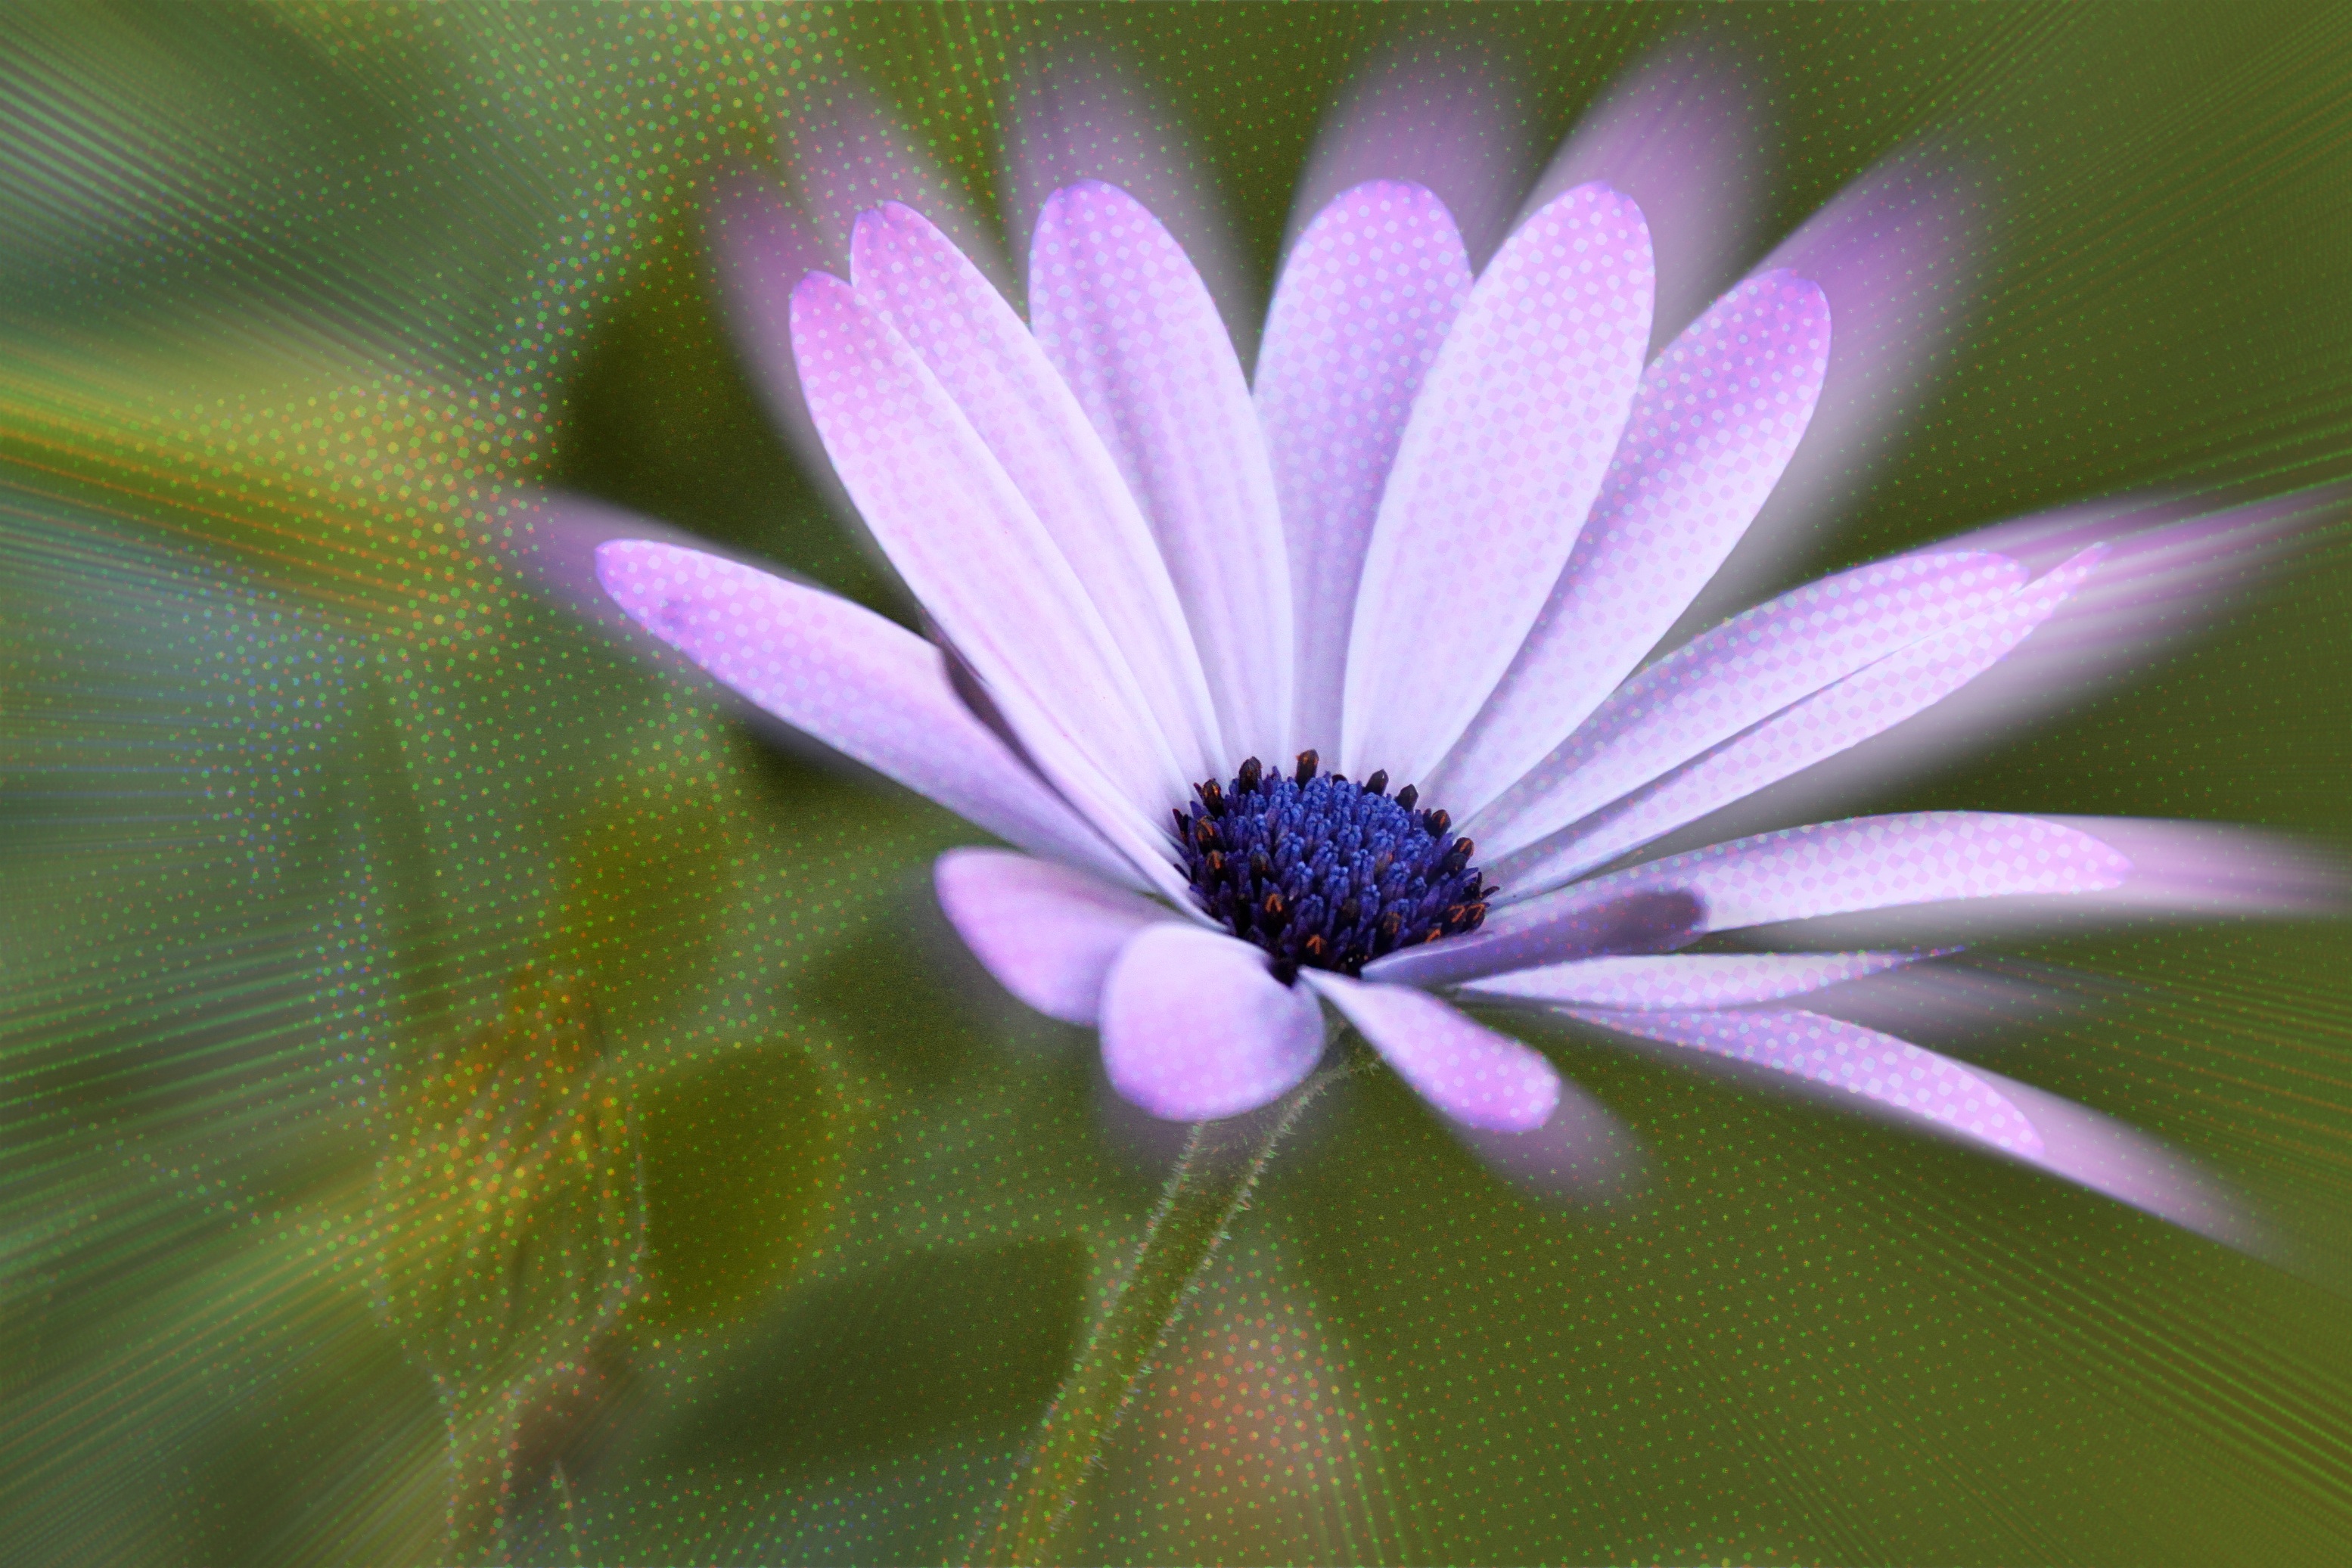
nature, blossom, plant, photography, flower, purple, petal, bloom, daisy, botany, flora, wildflower, close up, photoshop, effect, macro photography, flowering plant, daisy family, oxeye daisy, plant stem, land plant